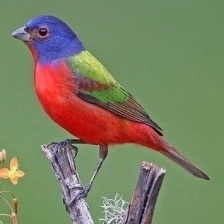
Species: PAINTED BUNTING
Scientific name: PASSERINA CIRIS
ImageNet parent category: indigo_bunting